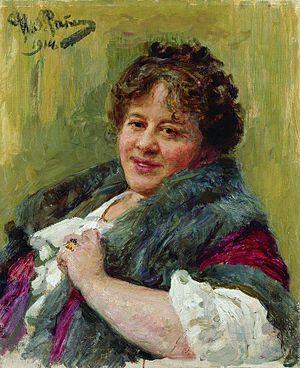
Tatiana Chtchepkina-Koupernik est une écrivaine russe puis soviétique, dramaturge, poétesse et traductrice.